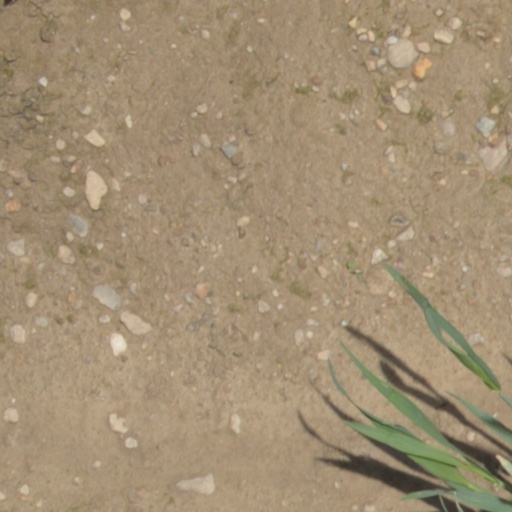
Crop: wheat